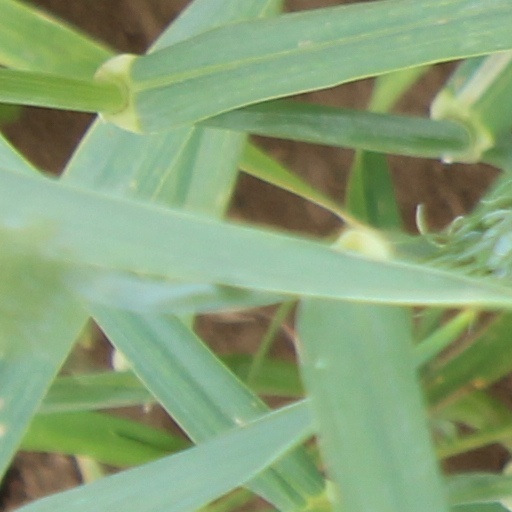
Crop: wheat